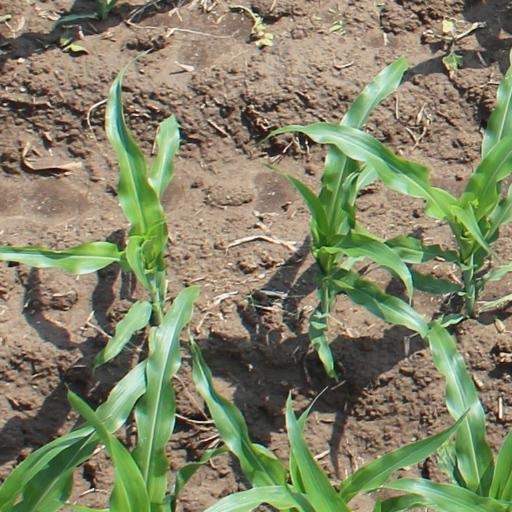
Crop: maize; corn